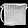
Label: Bag